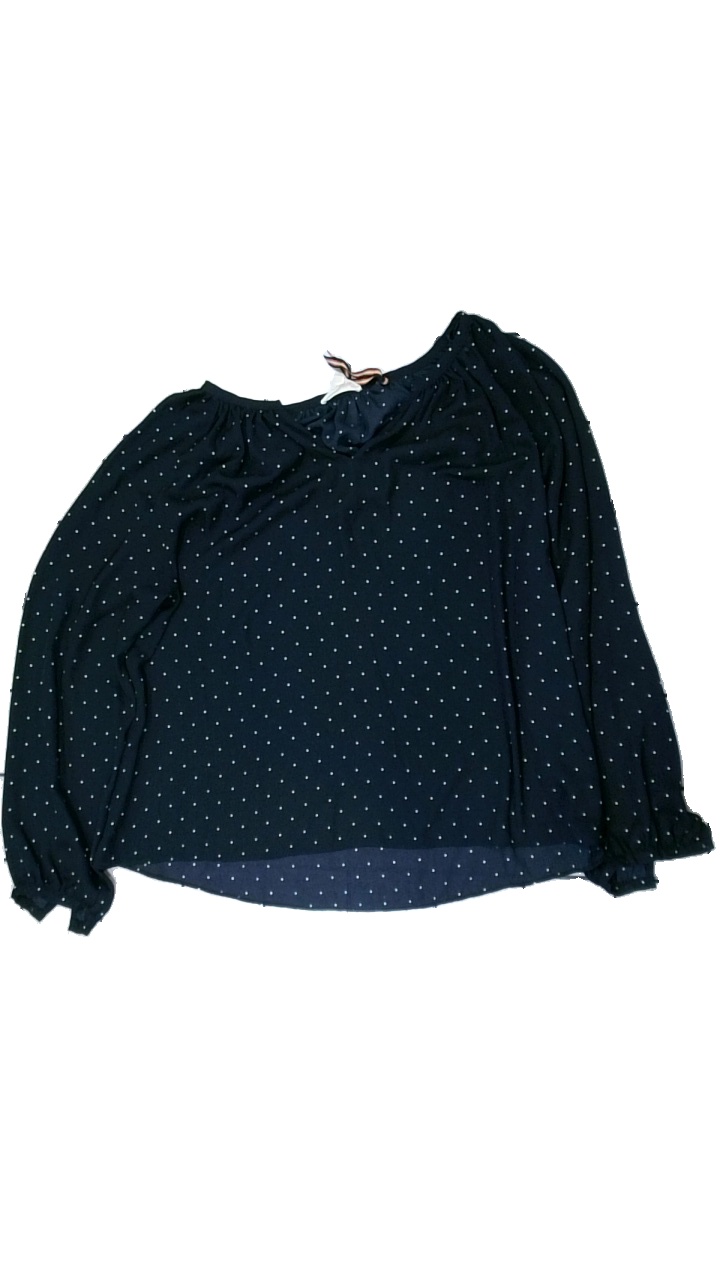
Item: Blouse (Ladies)
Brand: Holly And Whyte (lindex)
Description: prickig blus med någon lös tråd
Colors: Black, White
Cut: Regular
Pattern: Dots
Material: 100% polyester
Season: All
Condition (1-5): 4
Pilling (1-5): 5
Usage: Reuse
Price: <50